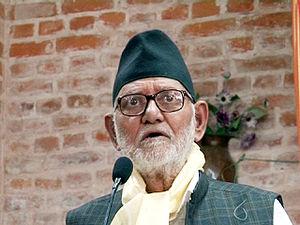
Les élections constituantes népalaises de 2013, prévues initialement le 22 novembre 2012 afin de renouveler une assemblée élue en 2008 et ayant échoué à s'entendre sur un texte, sont reportées d'abord au 21 juin 2013, avant d'être de nouveau repoussées, au 19 novembre 2013.
Cette page dresse une liste de personnalités nées au cours de l'année 1939 présentée dans l'ordre chronologique.
Sushil Koirala, né le 12 août 1939 à Morang et mort le 9 février 2016 à Katmandou, est un homme d'État népalais, Premier ministre du 11 février 2014 au 12 octobre 2015.